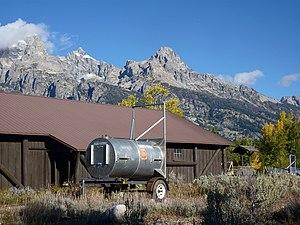
Piège à ours au parc national de Grand Teton, Wyoming, États-Unis